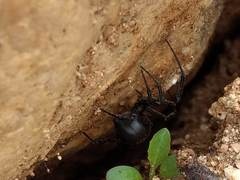
Species: Lactrodectus_hesperus